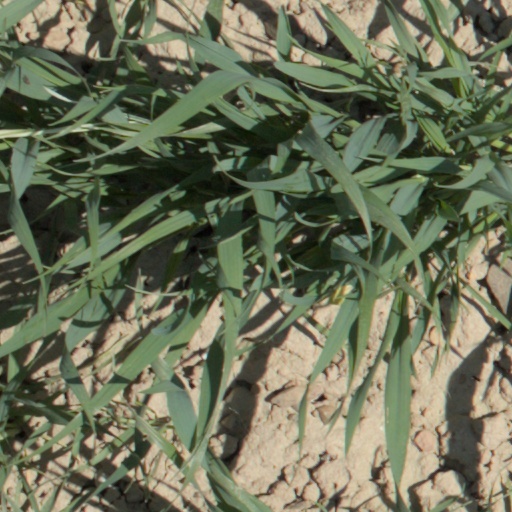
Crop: wheat